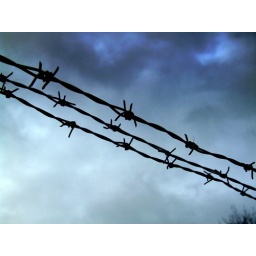
fencing in the sky